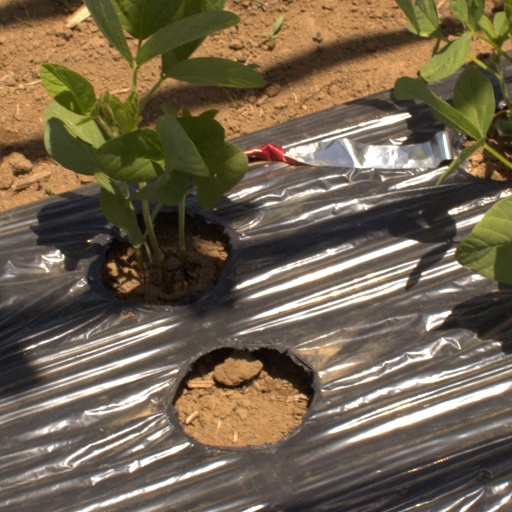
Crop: Jerusalem artichoke